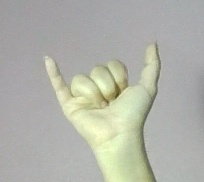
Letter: ya